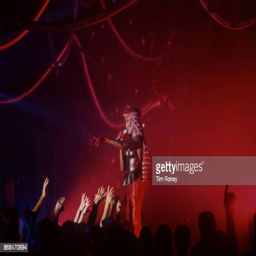
hands from the crowd reach up to person as she performs on stage